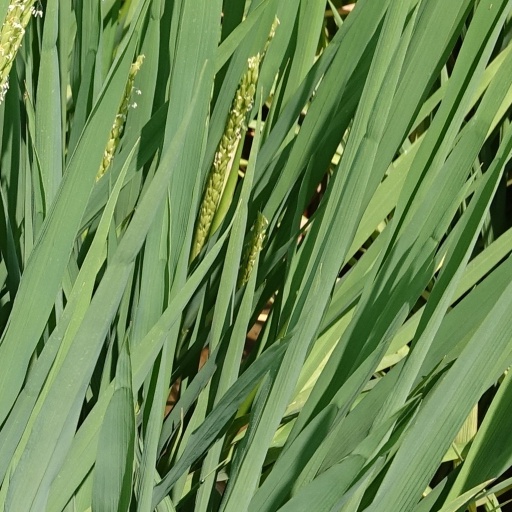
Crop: rice